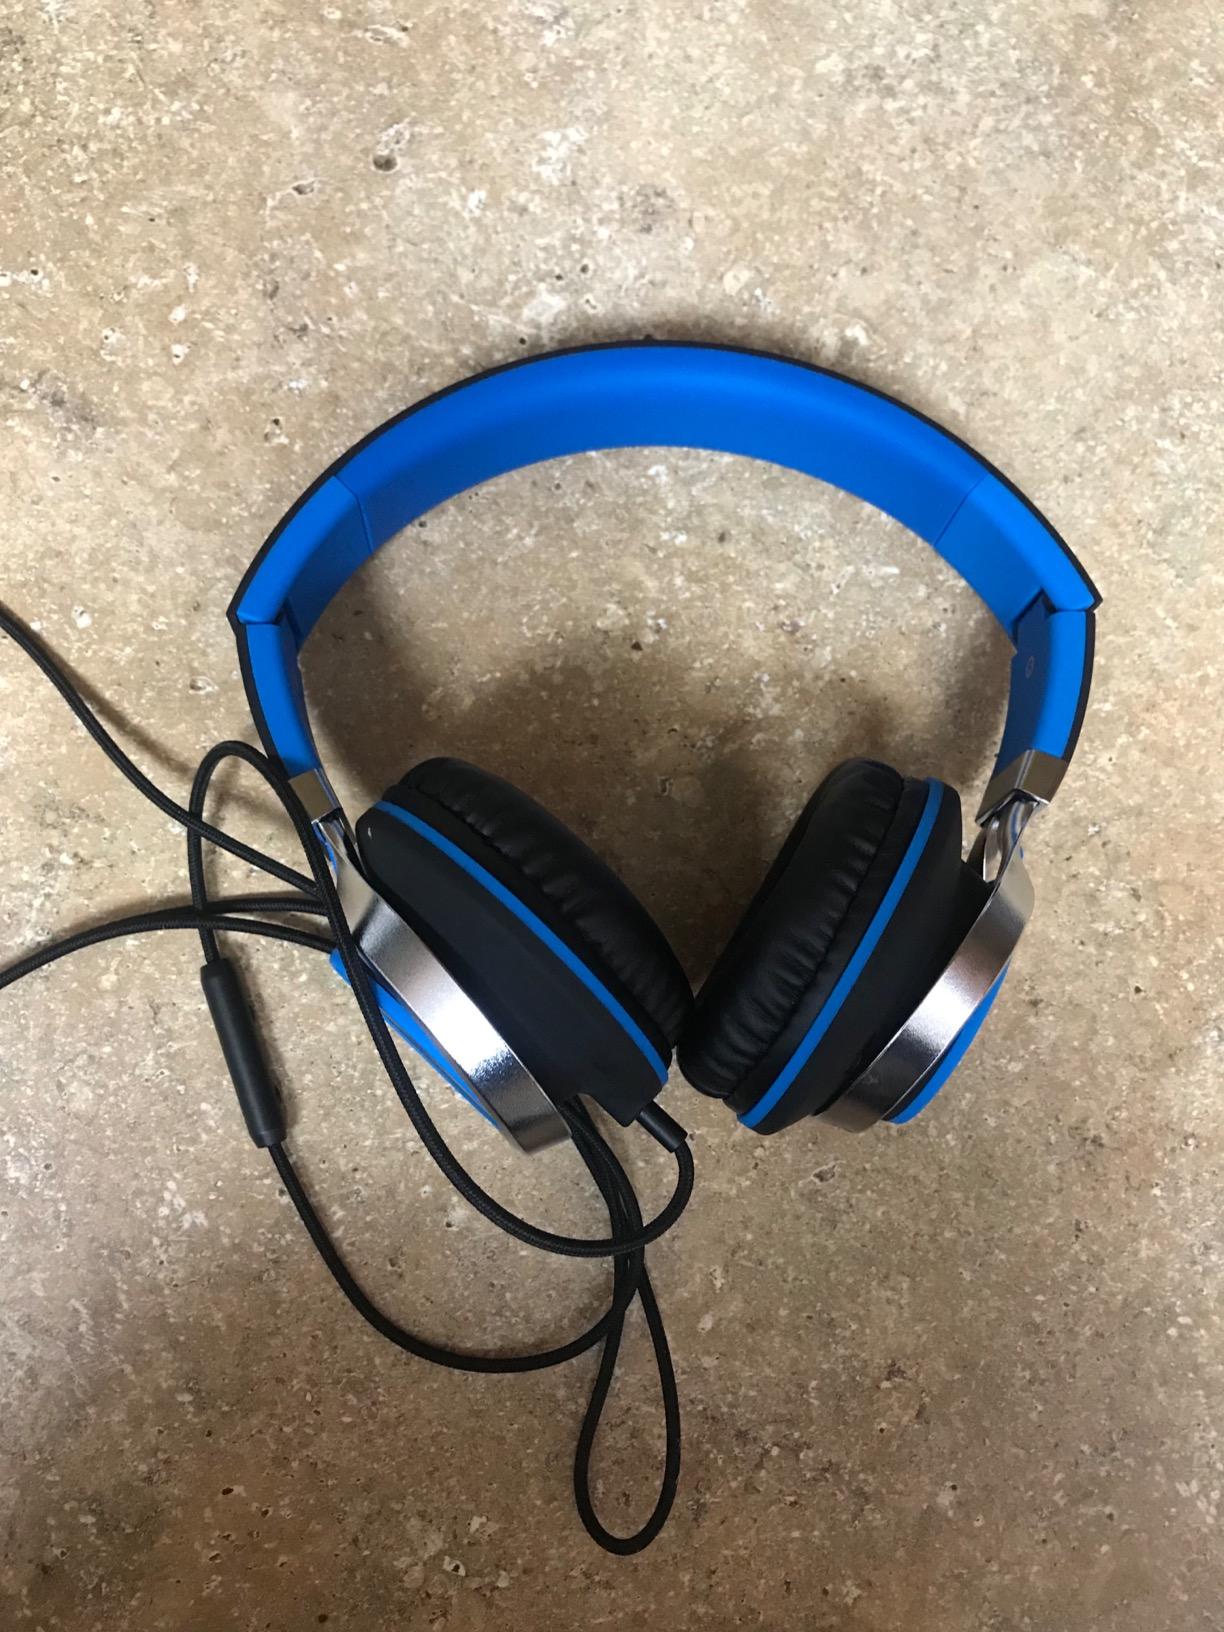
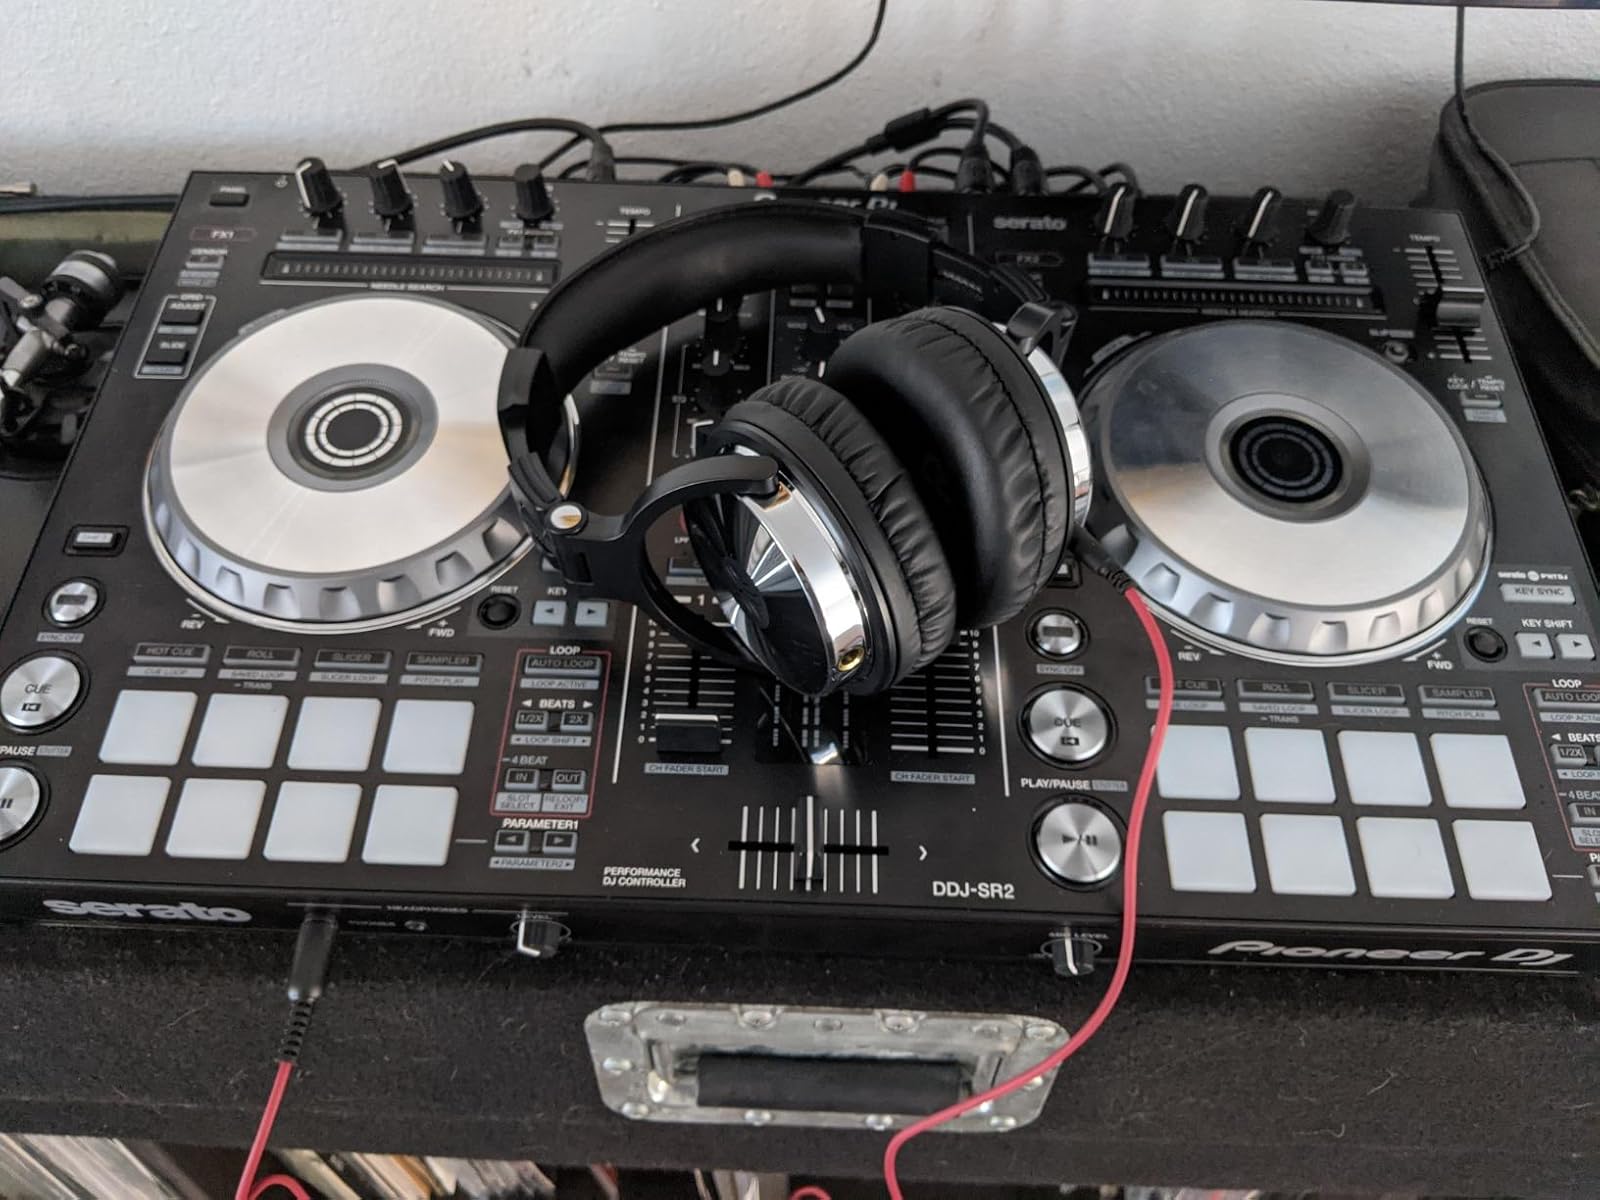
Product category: headphones
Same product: no